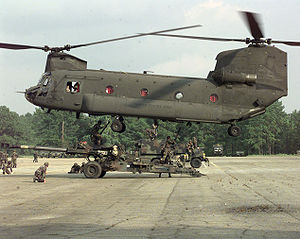
CH-47 Chinook
En amerikansk artillerienhed klargør en M198 haubits til transport med en CH-47 Chinook
Boeing CH-47 Chinook er en alsidig, to-motors tung transporthelikopter, der blev introduceret i 1962, og stadig er i brug i en række lande. De modsat roterende rotorer fjerner behovet for en halerotor, så al motorkraft bruges til opdrift og fremdrift. Helikopterens topfart er 315 km/t, hvilket var hurtigere end andre transporthelikoptere og endda kamphelikoptere da CH-47 blev introduceret i 1960'erne. CH-47's primære roller er troppetransport, transport af artilleripjecer og forsyningsoperationer. Helikopteren har en bred lasterampe og tre eksterne løftekroge.